Kindo Baha

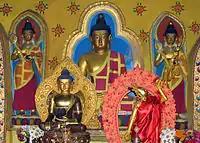
Statue of Akshobhya at Kindo Baha

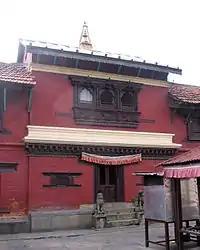
Kindo Baha, Kathmandu

Kindo Baha, also known as Kinnu Bāhā, Kindol Bāhāl or Kimdol Bāhāl, is a vihara in Kathmandu which was the hub for the resurgence of Theravada Buddhism in Nepal from the 1920s to the 1940s.